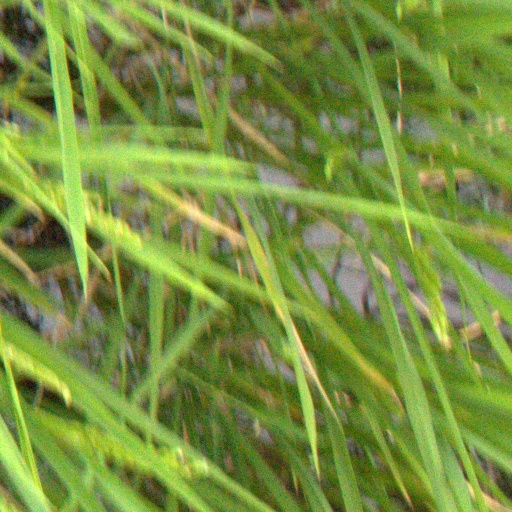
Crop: rice